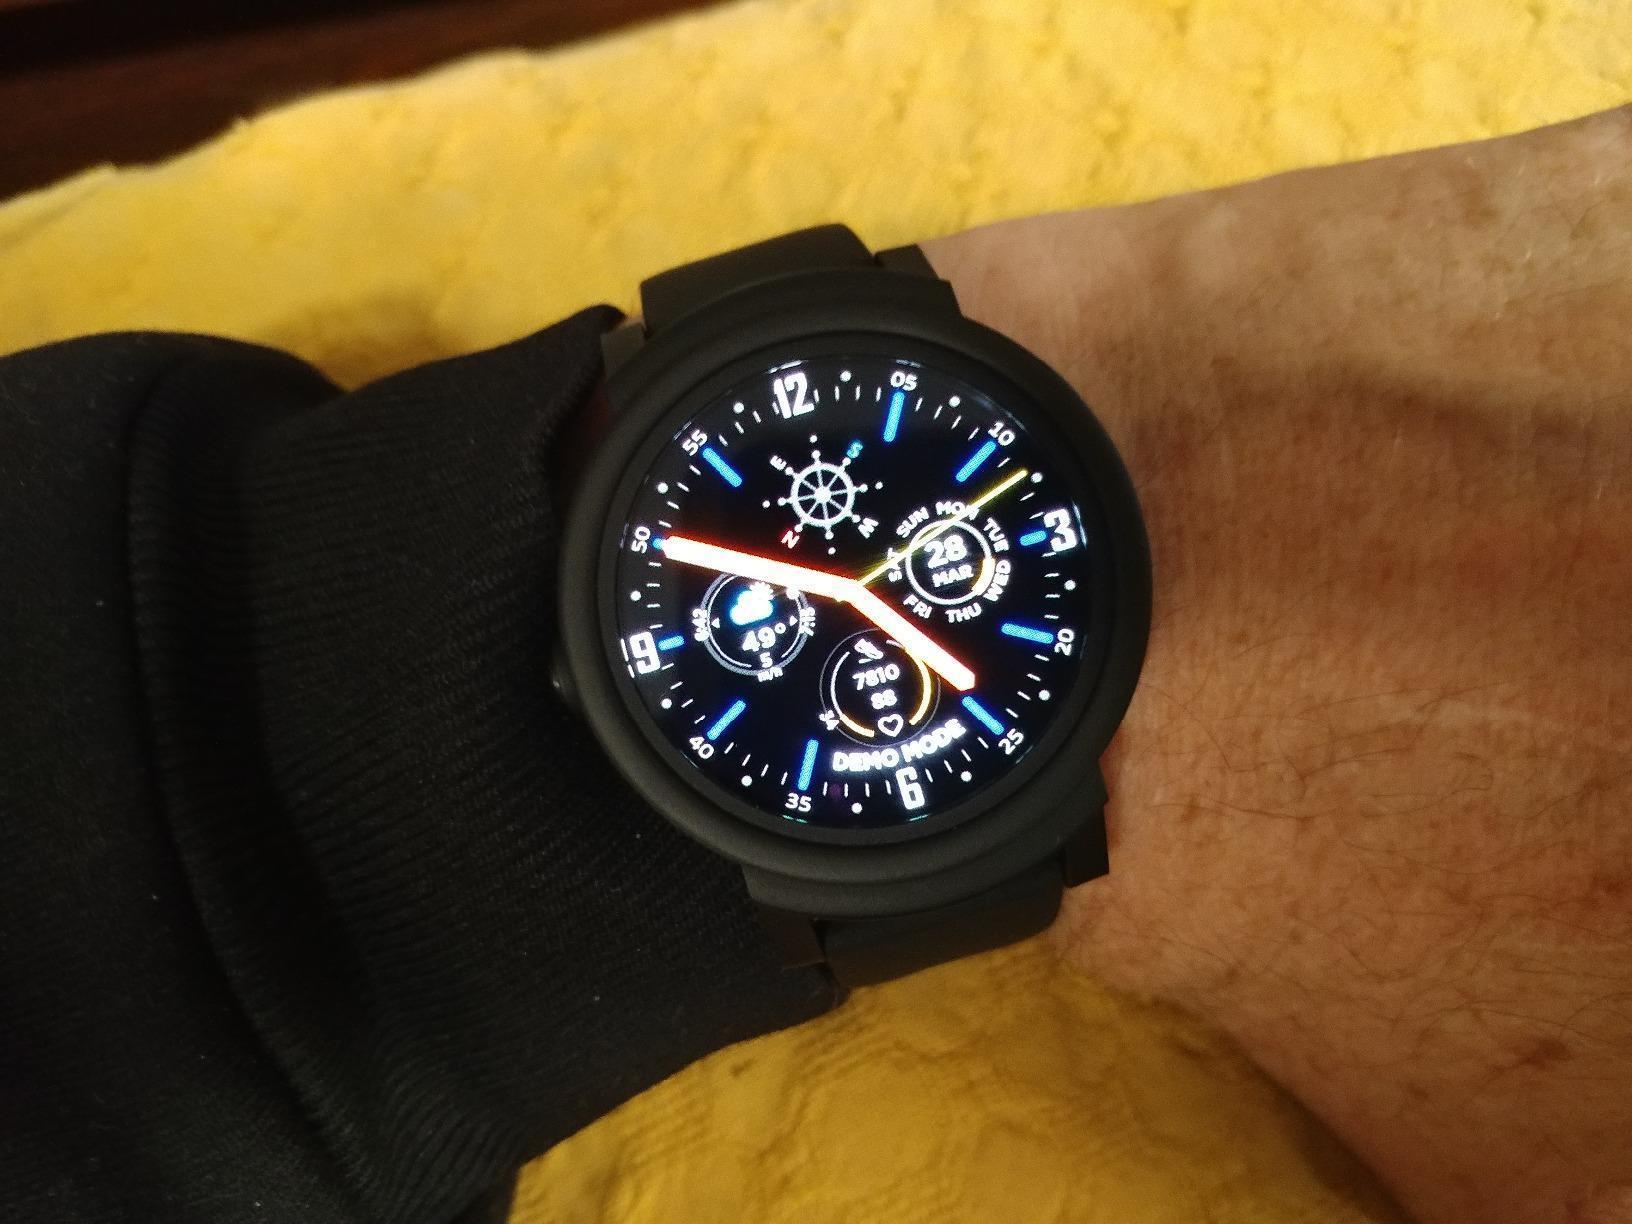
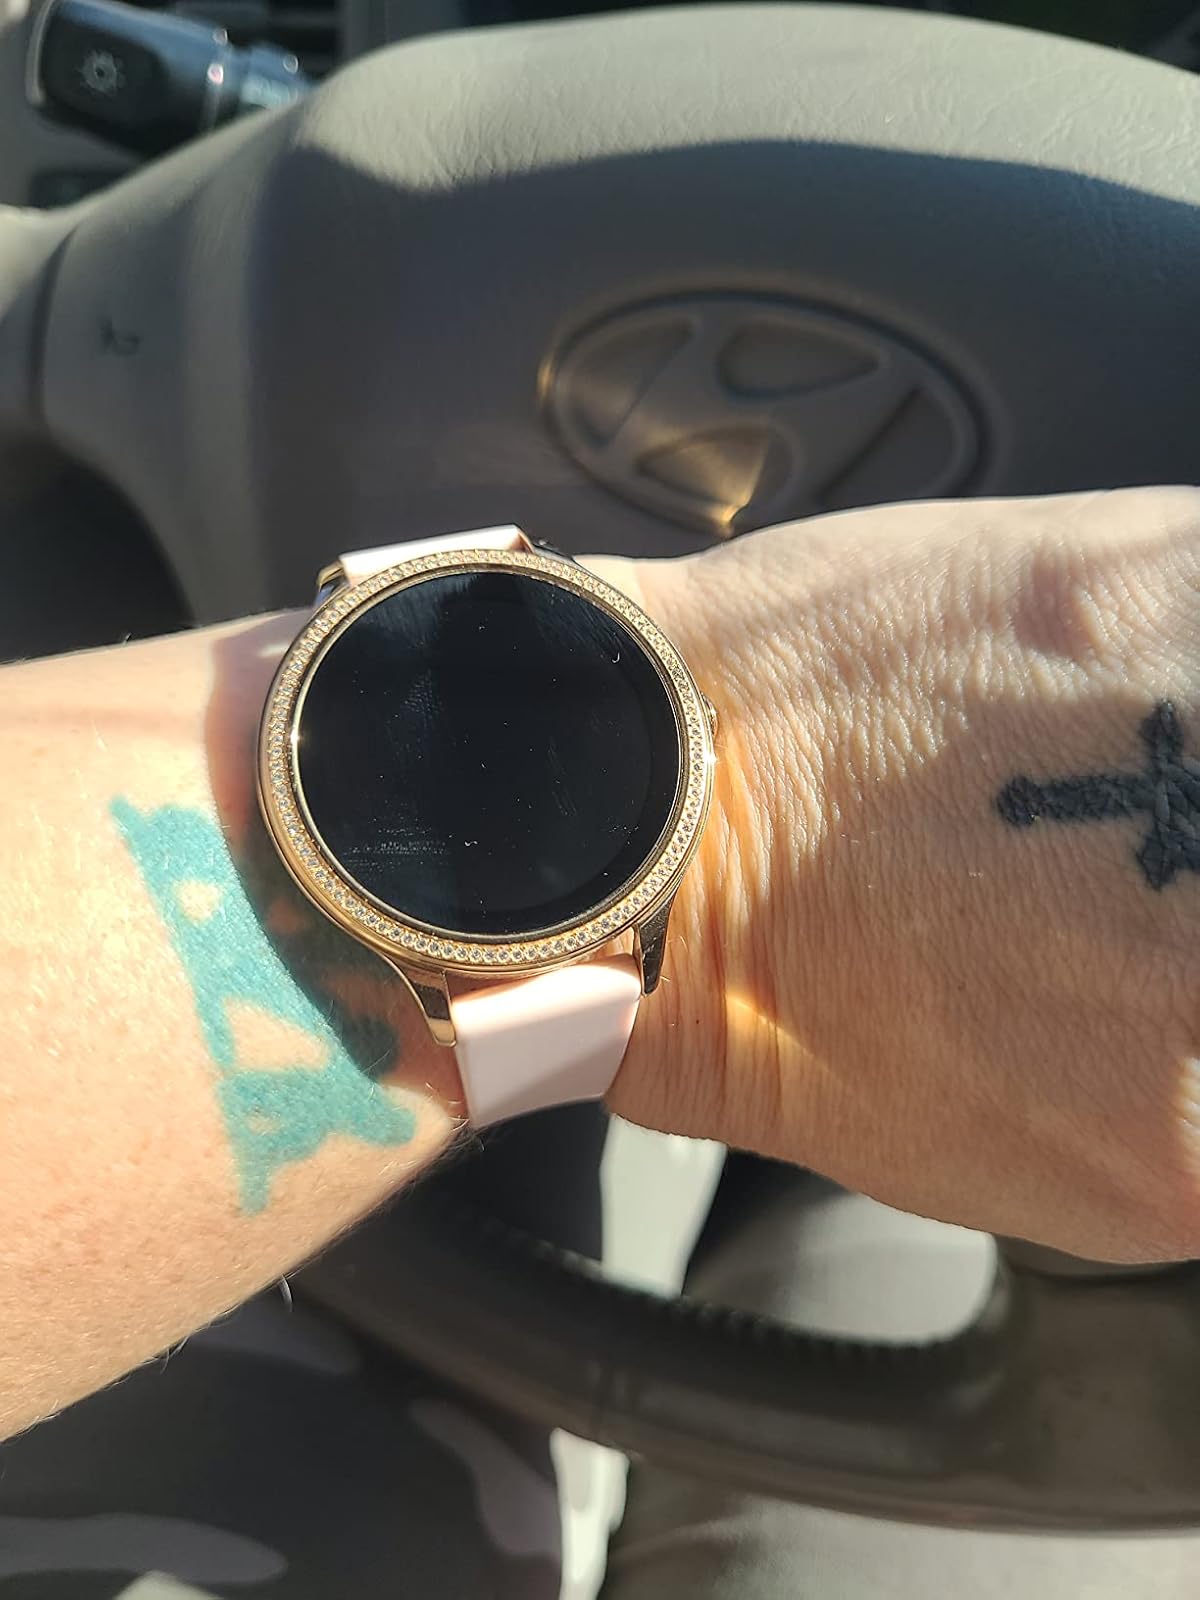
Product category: smartwatch
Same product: no